Question: Please indicate a possible affordance area of the knife that can be used for holding
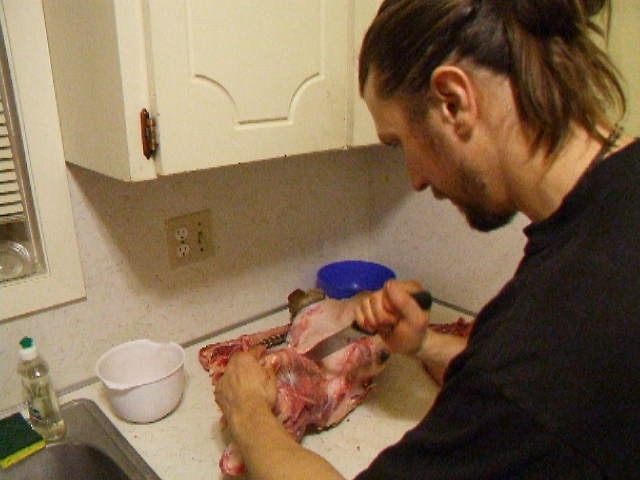
Answer: [349.5, 289.5, 432.5, 334.5]